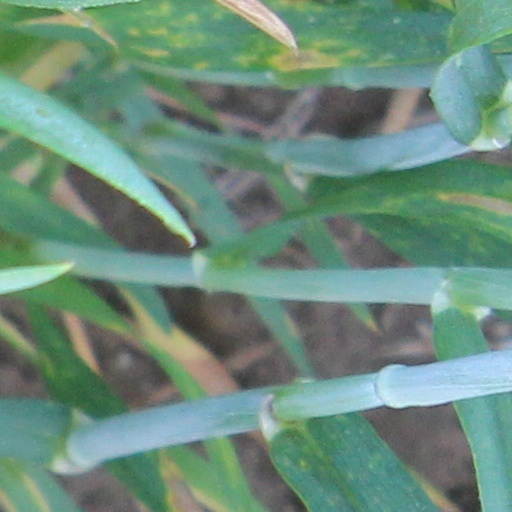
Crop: wheat